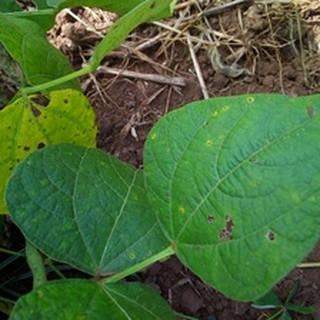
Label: bean_rust